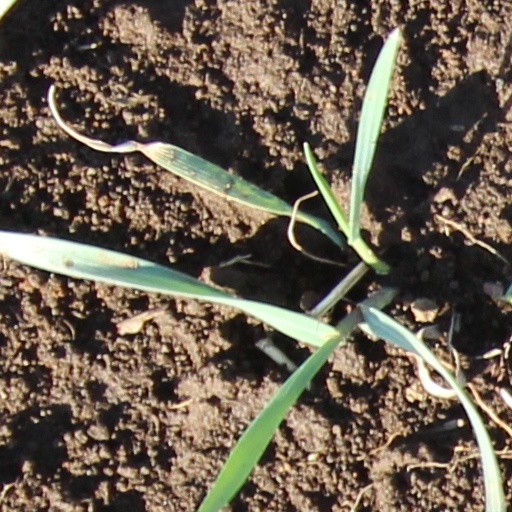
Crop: wheat